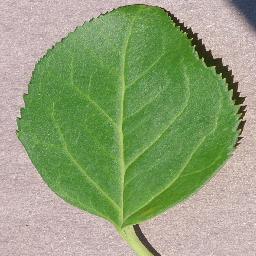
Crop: cherry
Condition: (including_sour)_healthy